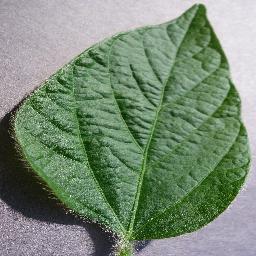
Label: Soybean___healthy